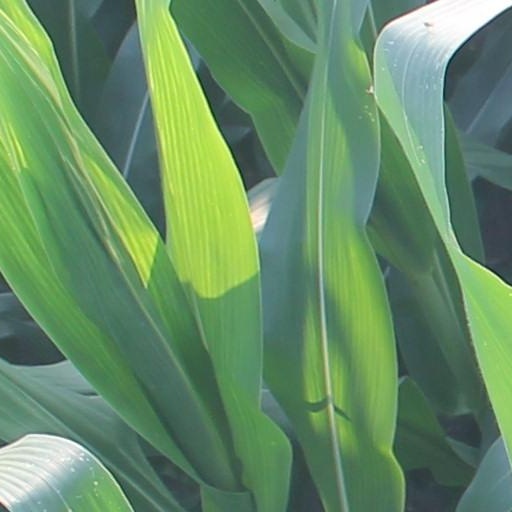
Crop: maize; corn